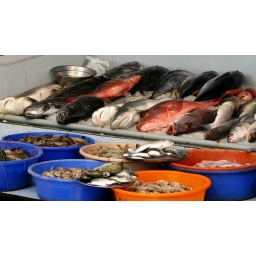
fish market near the chinese nets - Cochin